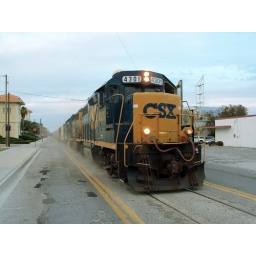
CSX rock train on East Avenue in 2010